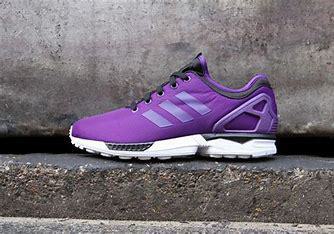
Brand: Adidas
Model: ZX Flux